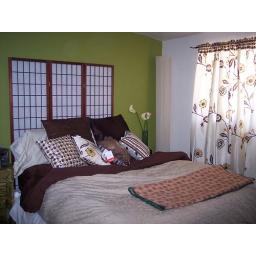
New curtains and pillows in bedroom